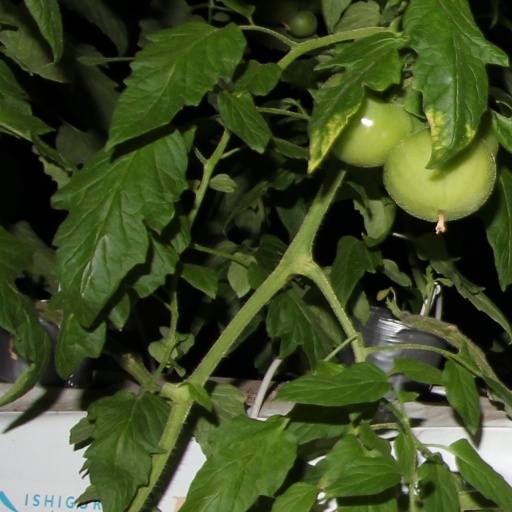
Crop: tomato